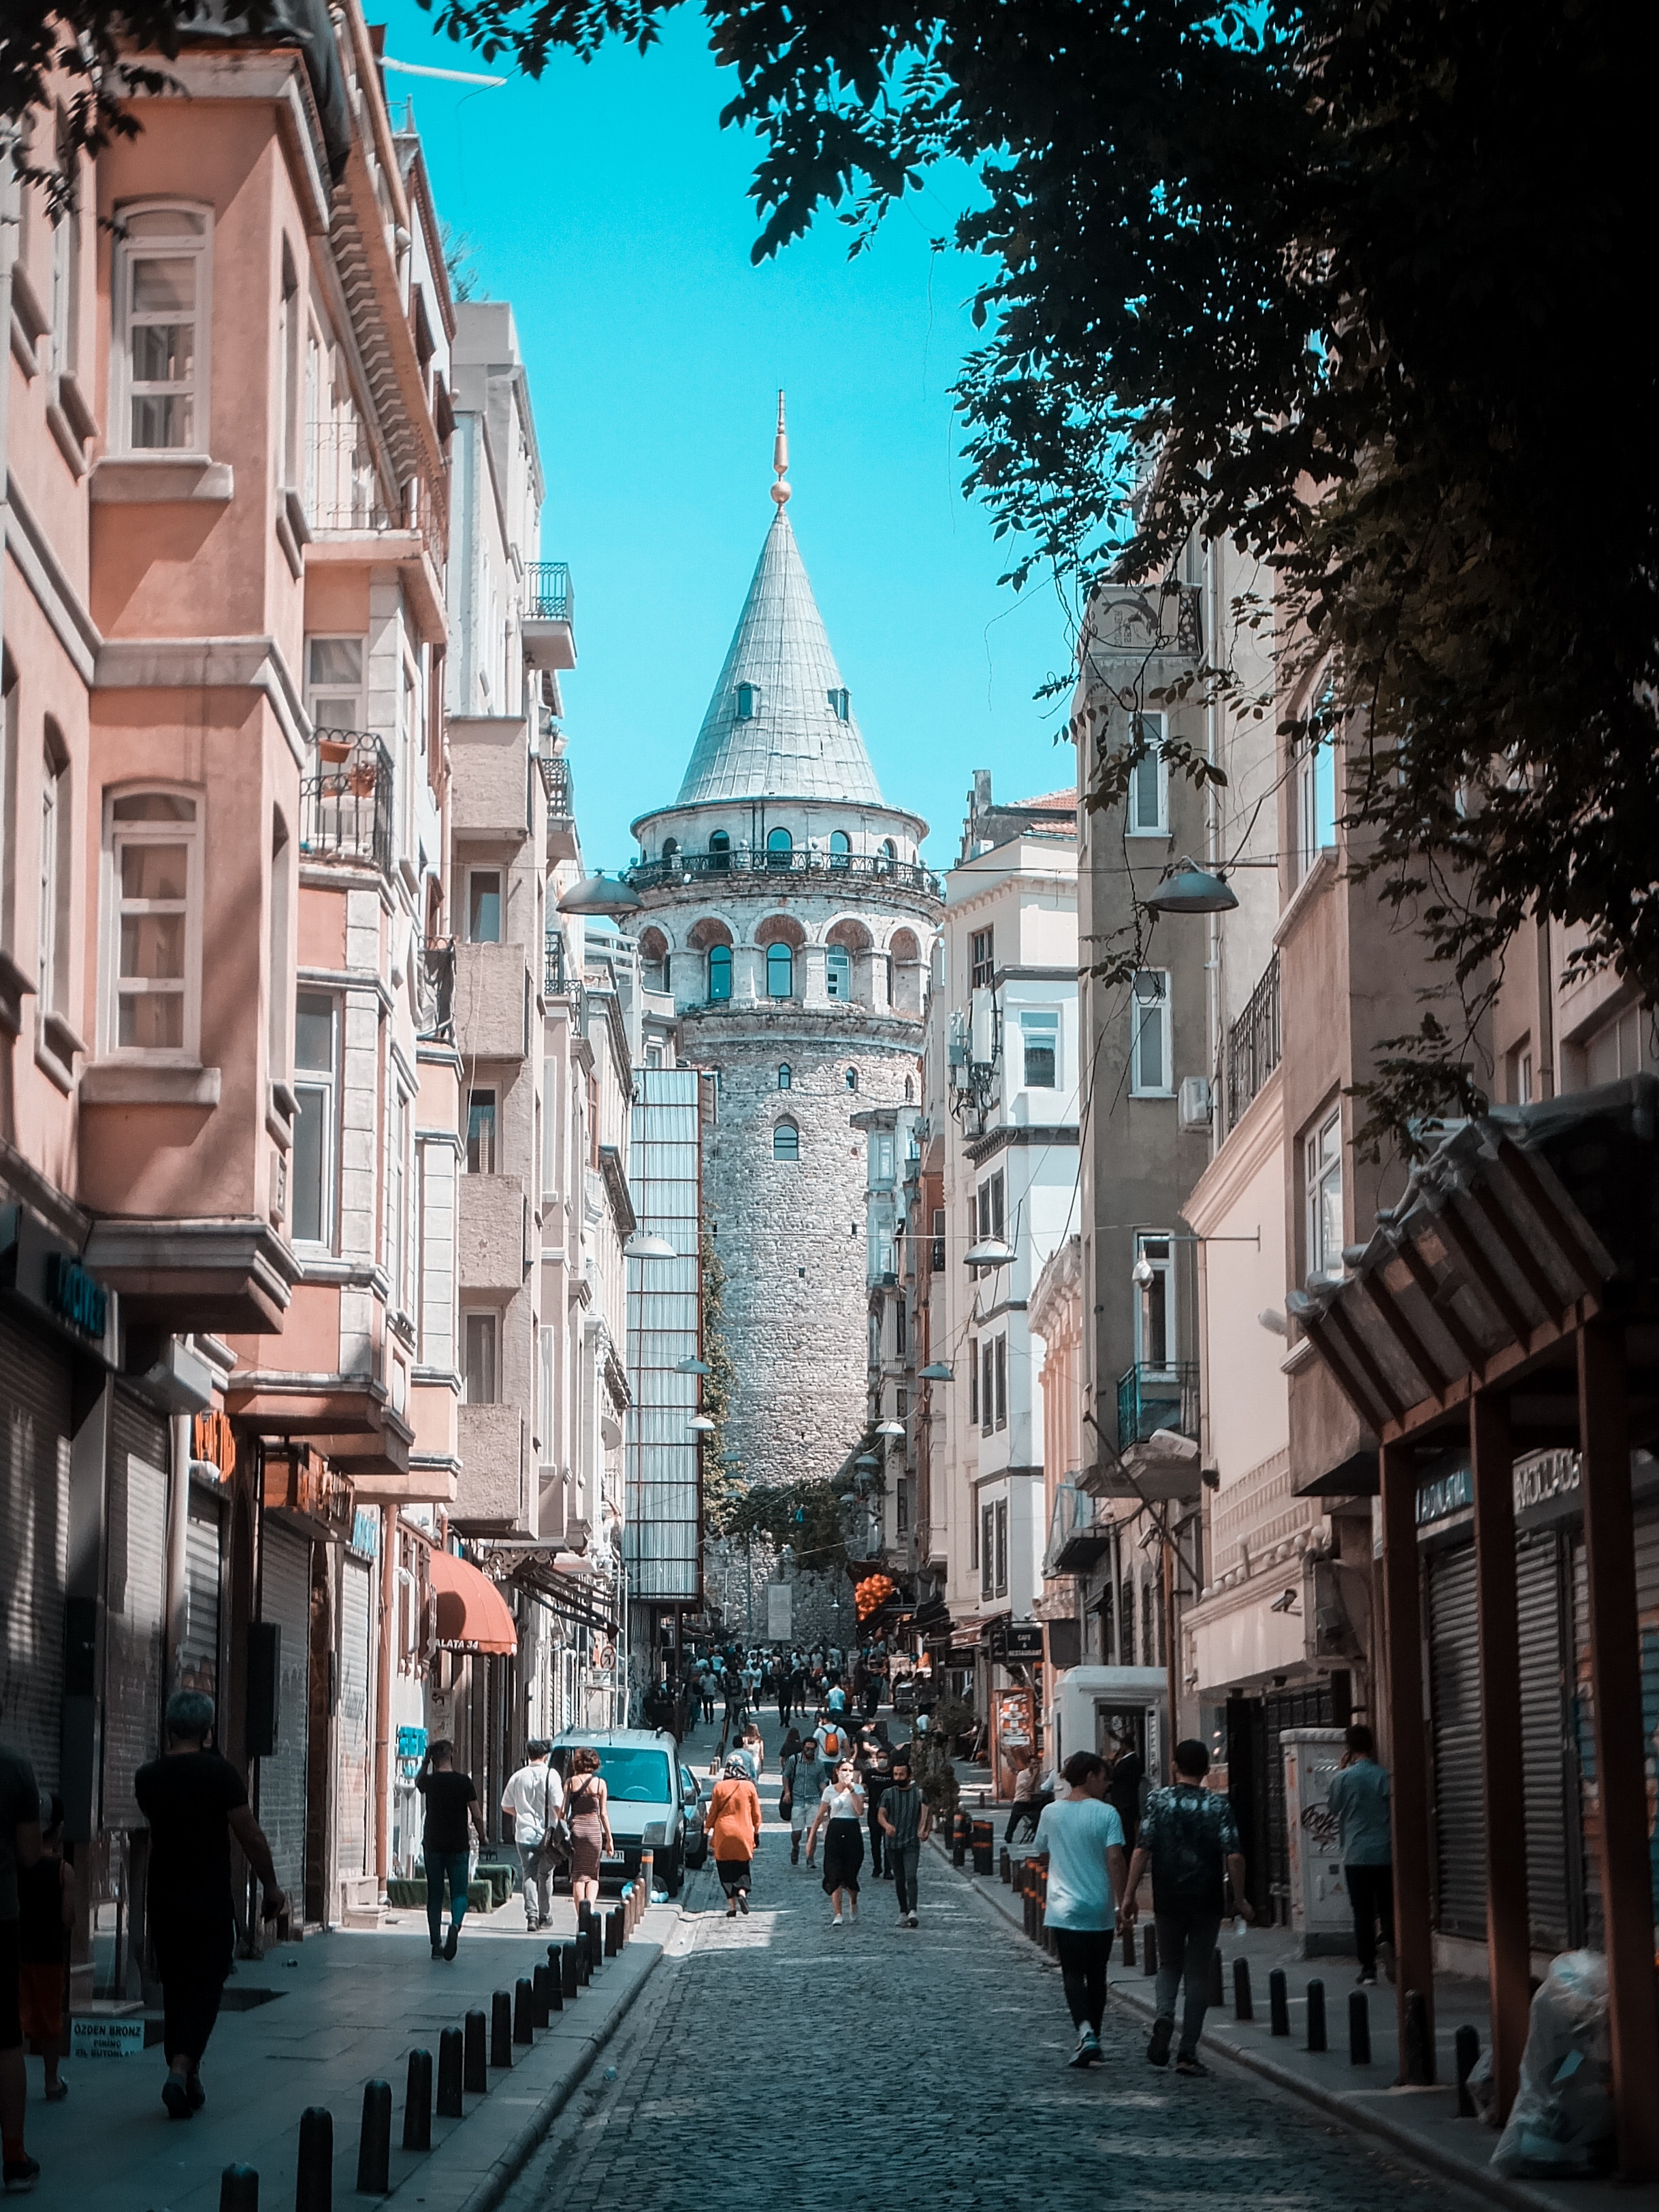
natural, building, daytime, window, sky, infrastructure, road surface, architecture, travel, thoroughfare, neighbourhood, tree, road, city, morning, alley, landmark, facade, metropolis, metropolitan area, tower, house, mixed use, urban area, human settlement, pedestrian, lane, downtown, street, cobblestone, tourism, medieval architecture, nonbuilding structure, vacation, spire, evening, turret, town square, history, flooring, apartment, arch, marketplace, winter, transport